Revisionism (Spain)

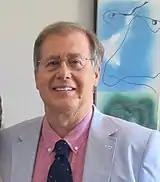

Instead of dying out, after 2005 the debate on revisionism flamed on and was brought to another level. To some extent sustained by adoption of Ley de la Memoria Historica in 2007, the discussion transformed when a group of professional historians challenged the anti-revisionists; from that moment onwards the conflict was no longer between amateurs and scholars, but between the scholars themselves. It reached another milestone in 2010–2011, the years when and Roberto Villa García published a general work on the Second Republic and when RAH-edited "Diccionario Biográfico Español" published a biography of Francisco Franco. The latter caused heated controversy mostly in popular discourse; according to many, the biography was revisionist and scandalous. The former had a low-profile but more lasting effect, and became a negative point of reference for many works confronting revisionist historiography. The discussion on revisionism kept escalating and assumed increasingly militant tone. The next milestone was reached when in 2014 Stanley G. Payne published his biography of Franco (co-authored by Jesús Palacios Tapias); at that point some concluded that revisionism was embraced by the world's most distinguished Hispanists. Since then the debate has reached an unprecedented level and spilled over to global historiography. It is also reflected in 2018 debates related to proposal of a new Ley de Memoria Histórica.